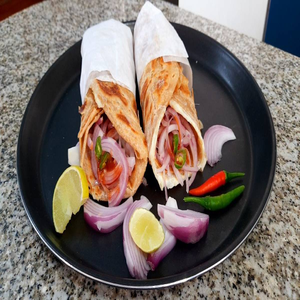
Dish: kathiroll